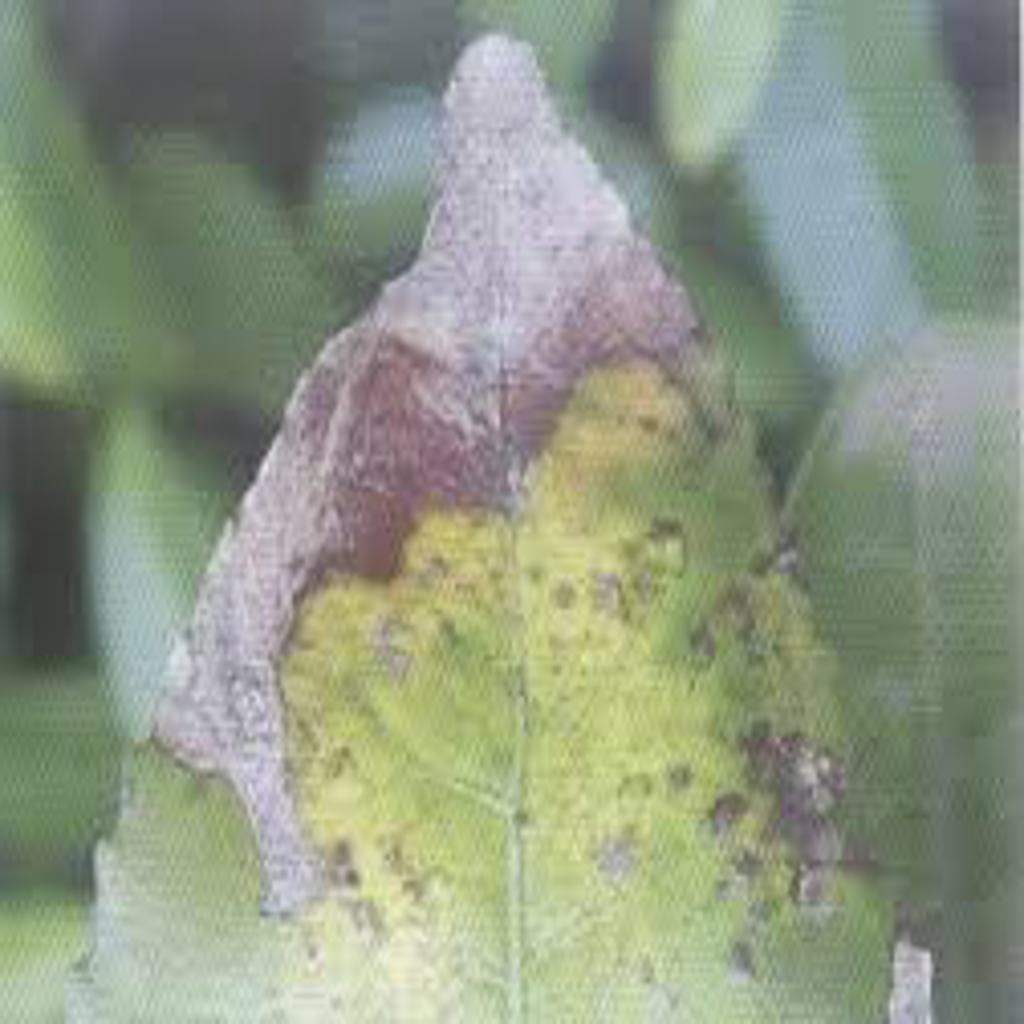
Label: Tea red leaf spot